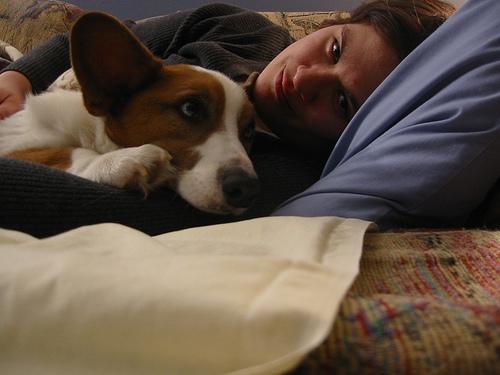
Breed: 2909-n000116-Cardigan